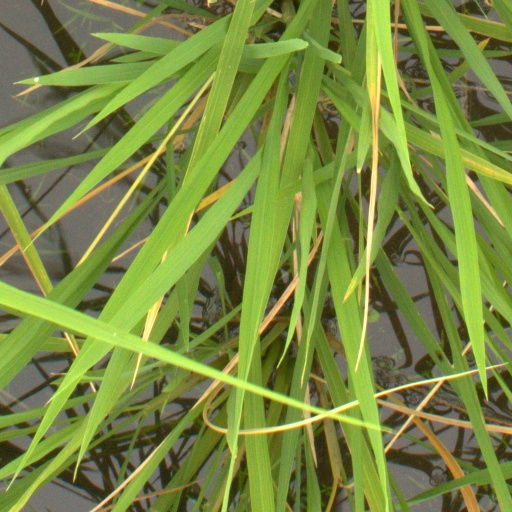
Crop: rice